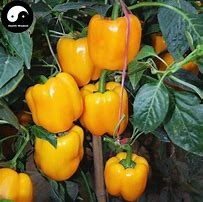
Label: capsicum